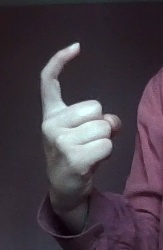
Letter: ra